International relations theory

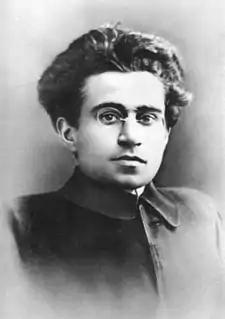
Antonio Gramsci's writings on the hegemony of capitalism have inspired Marxist international relations scholarship.

Marxist and Neo-Marxist international relations theories are structuralist paradigms which reject the realist/liberal view of state conflict or cooperation; instead focusing on the economic and material aspects. Marxist approaches argue the position of historical materialism and make the assumption that the economic concerns transcend others; allowing for the elevation of "class" as the focus of study. Marxists view the international system as an integrated capitalist system in pursuit of capital accumulation. A sub-discipline of Marxist IR is Critical Security Studies. Gramscian approaches rely on the ideas of Italian Antonio Gramsci whose writings concerned the hegemony that capitalism holds as an ideology. Marxist approaches have also inspired Critical Theorists such as Robert W. Cox who argues that "Theory is always for someone and for some purpose".